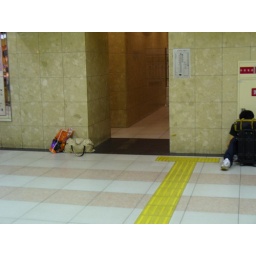
Kyoto train station. Just leave your bag in the hall while you use the otearai.